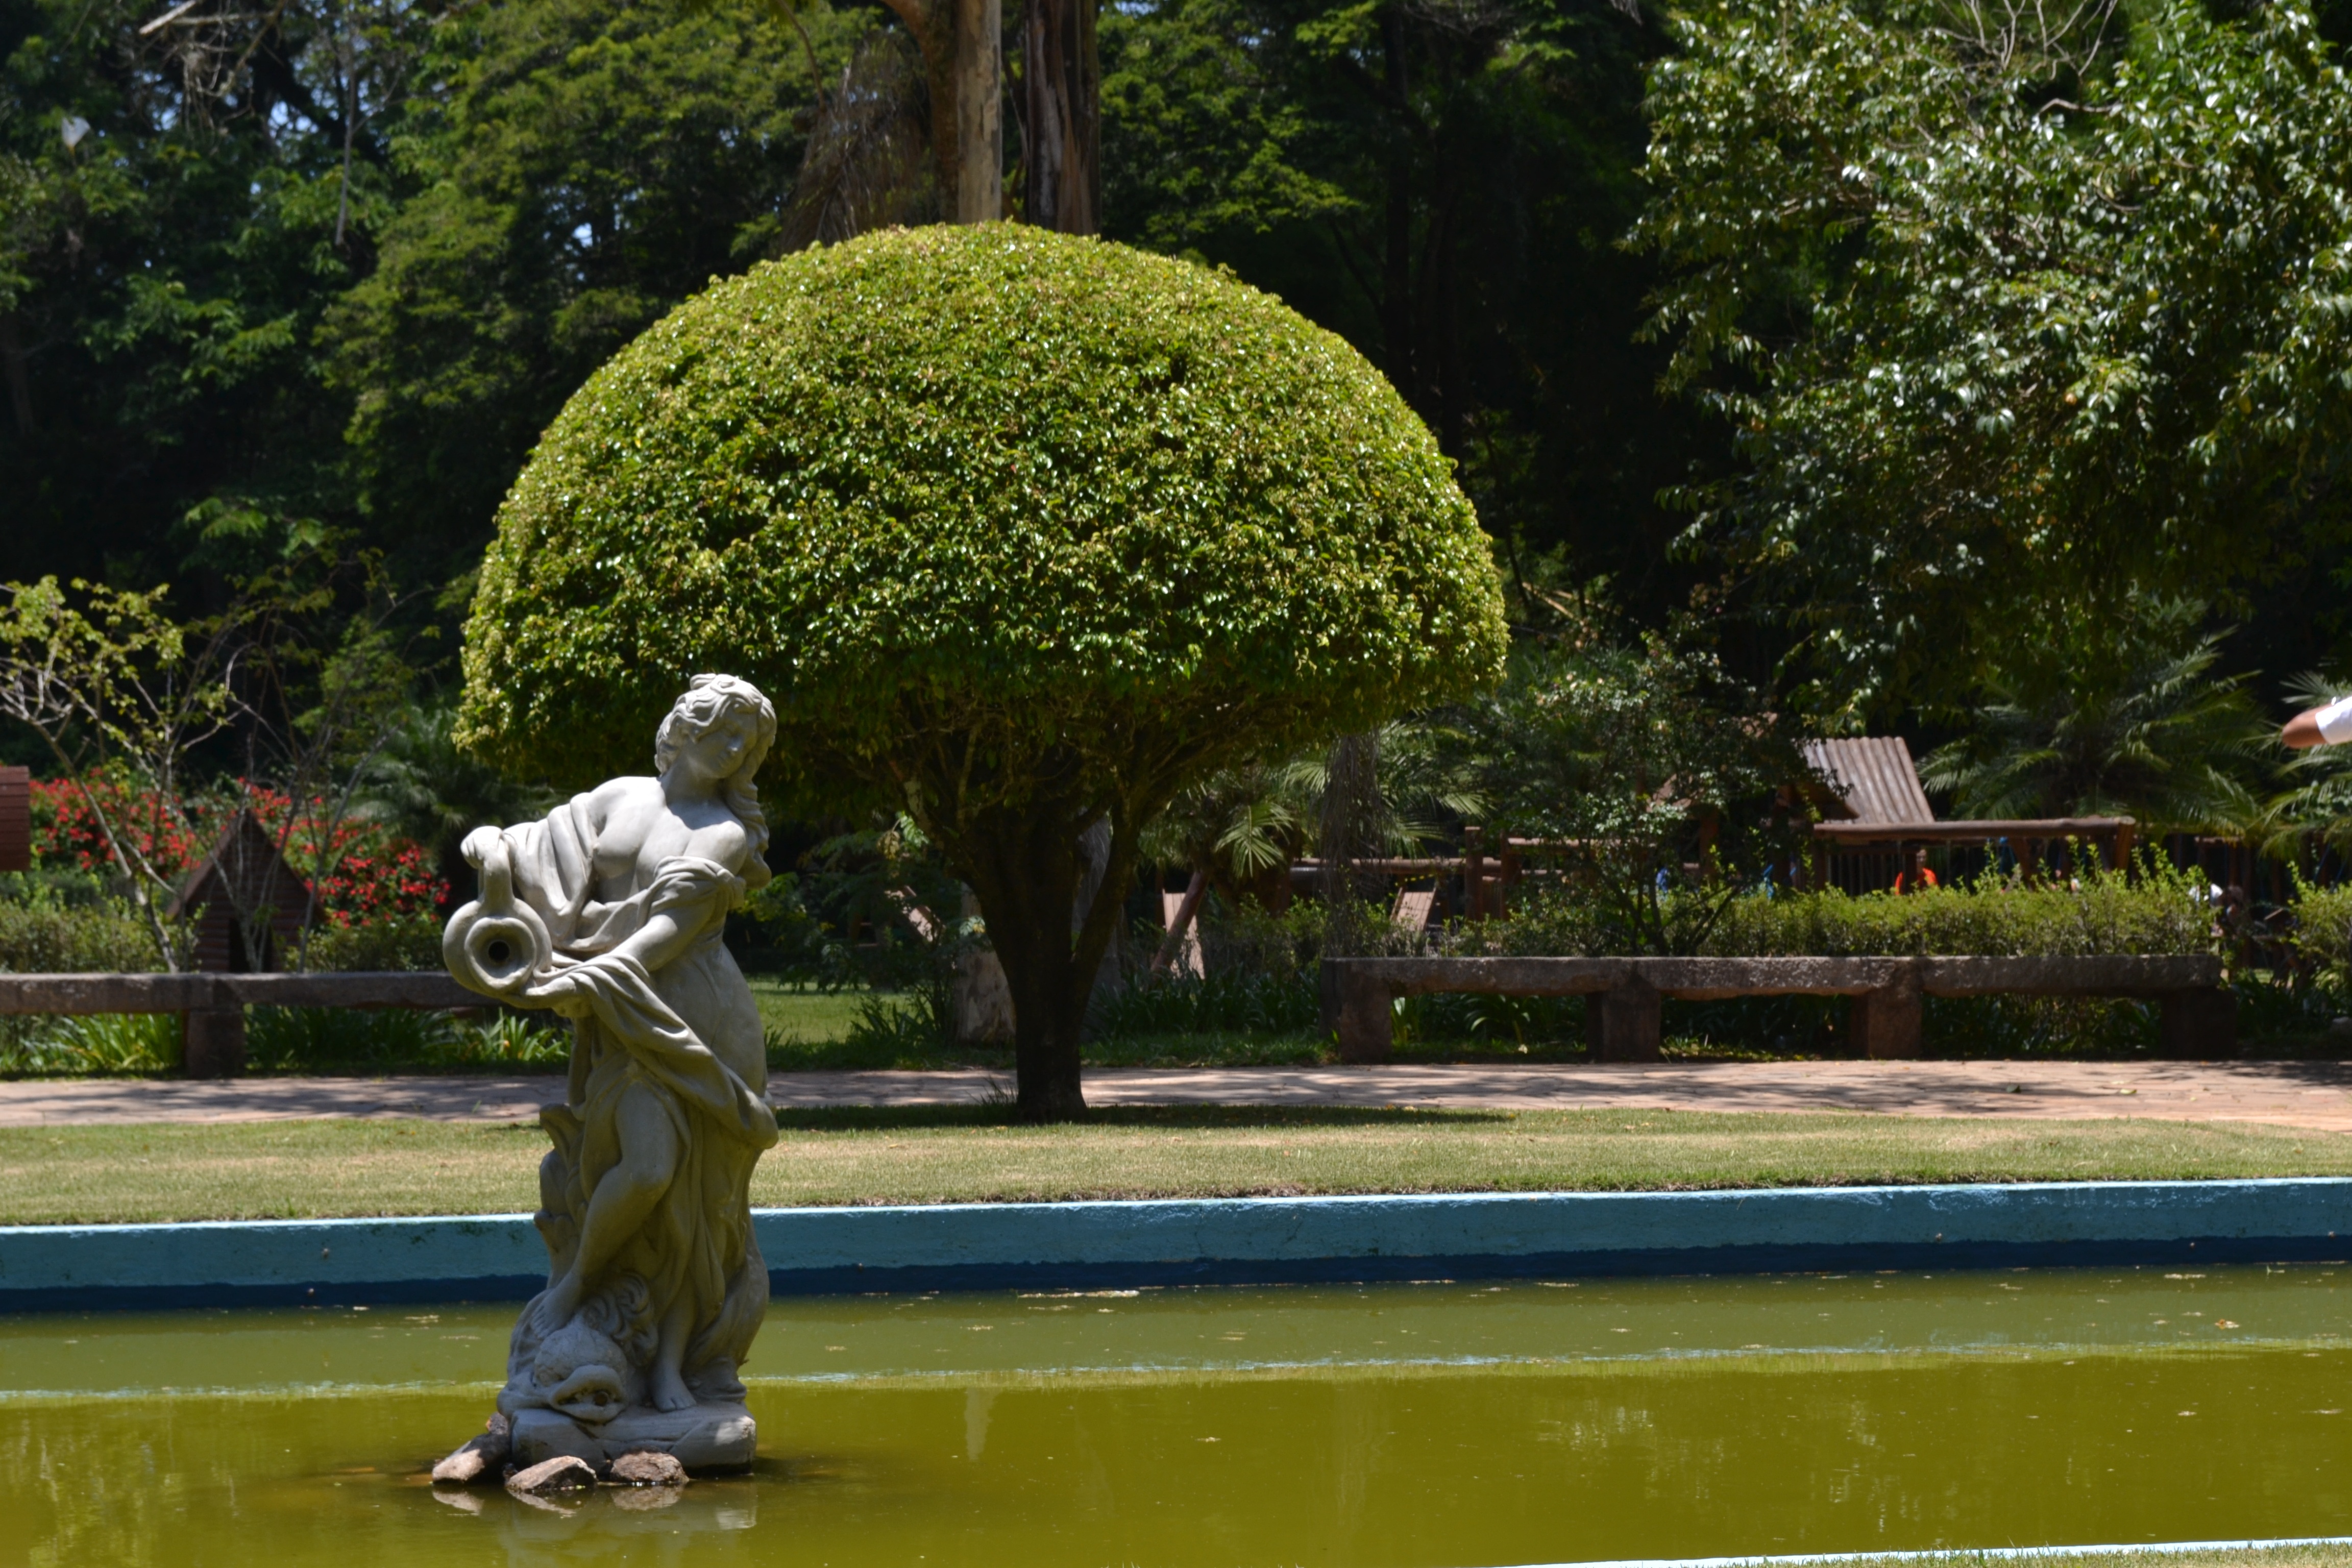
tree, grass, lawn, flower, summer, statue, green, park, backyard, botany, garden, fun, source, holidays, tourists, shrub, fountain, botanical garden, water park, quiet, yard, water feature, minas, st lawrence, water mirror, woody plant